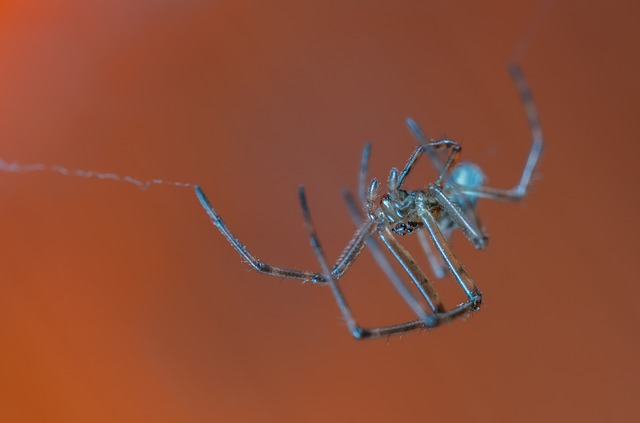
Label: ragno